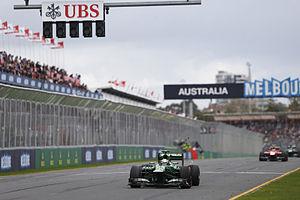
Le Grand Prix automobile d'Australie 2013, disputé le 17 mars 2013 sur le circuit de l'Albert Park à Melbourne, est la 879ᵉ épreuve du championnat du monde de Formule 1 courue depuis 1950 et la manche d'ouverture du championnat 2013.